Doctor Nazım

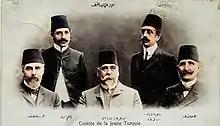
Proclaimers the Second Constitutional Monarchy in 1909 Doctor Nâzım, Ahmed Rıza, Prince Mustafa Fazıl Pasha, Ahmed Saib, Samipaşazade Sezai

Nâzım secretly returned to the Ottoman Empire and with Bahattin Şakir they organized CUP branches in Salonica and Smyrna with the aim to start a revolution. Staying in Midhat Şükrü's house in Salonica, Nâzım was instrumental in the 1907 merger between the CUP and , led by Talat Bey. In Smyrna, he opened a shop that was a front for anti-Hamidian propaganda. He met with Mehmet Tahir, Halil Menteşe, gendarme commander , and Çakırcalı Mehmet Efe in the lead up to 1908 revolution. When the revolution kicked off with Niyazi and Enver's flight into Albanian foothills, the Smyrna army corps was sent to Salonica to put down the revolt, but upon landing in the Salonican docks they defected in favor of the Young Turk revolutionaries. By July 23, Abdul Hamid II capitulated to the revolutionaries, and proclaimed the Second Constitutional Monarchy. Nâzım heard the news of the revolution when he was at Milas and rushed to Salonica to gave a speech from the balcony of the London Hotel.